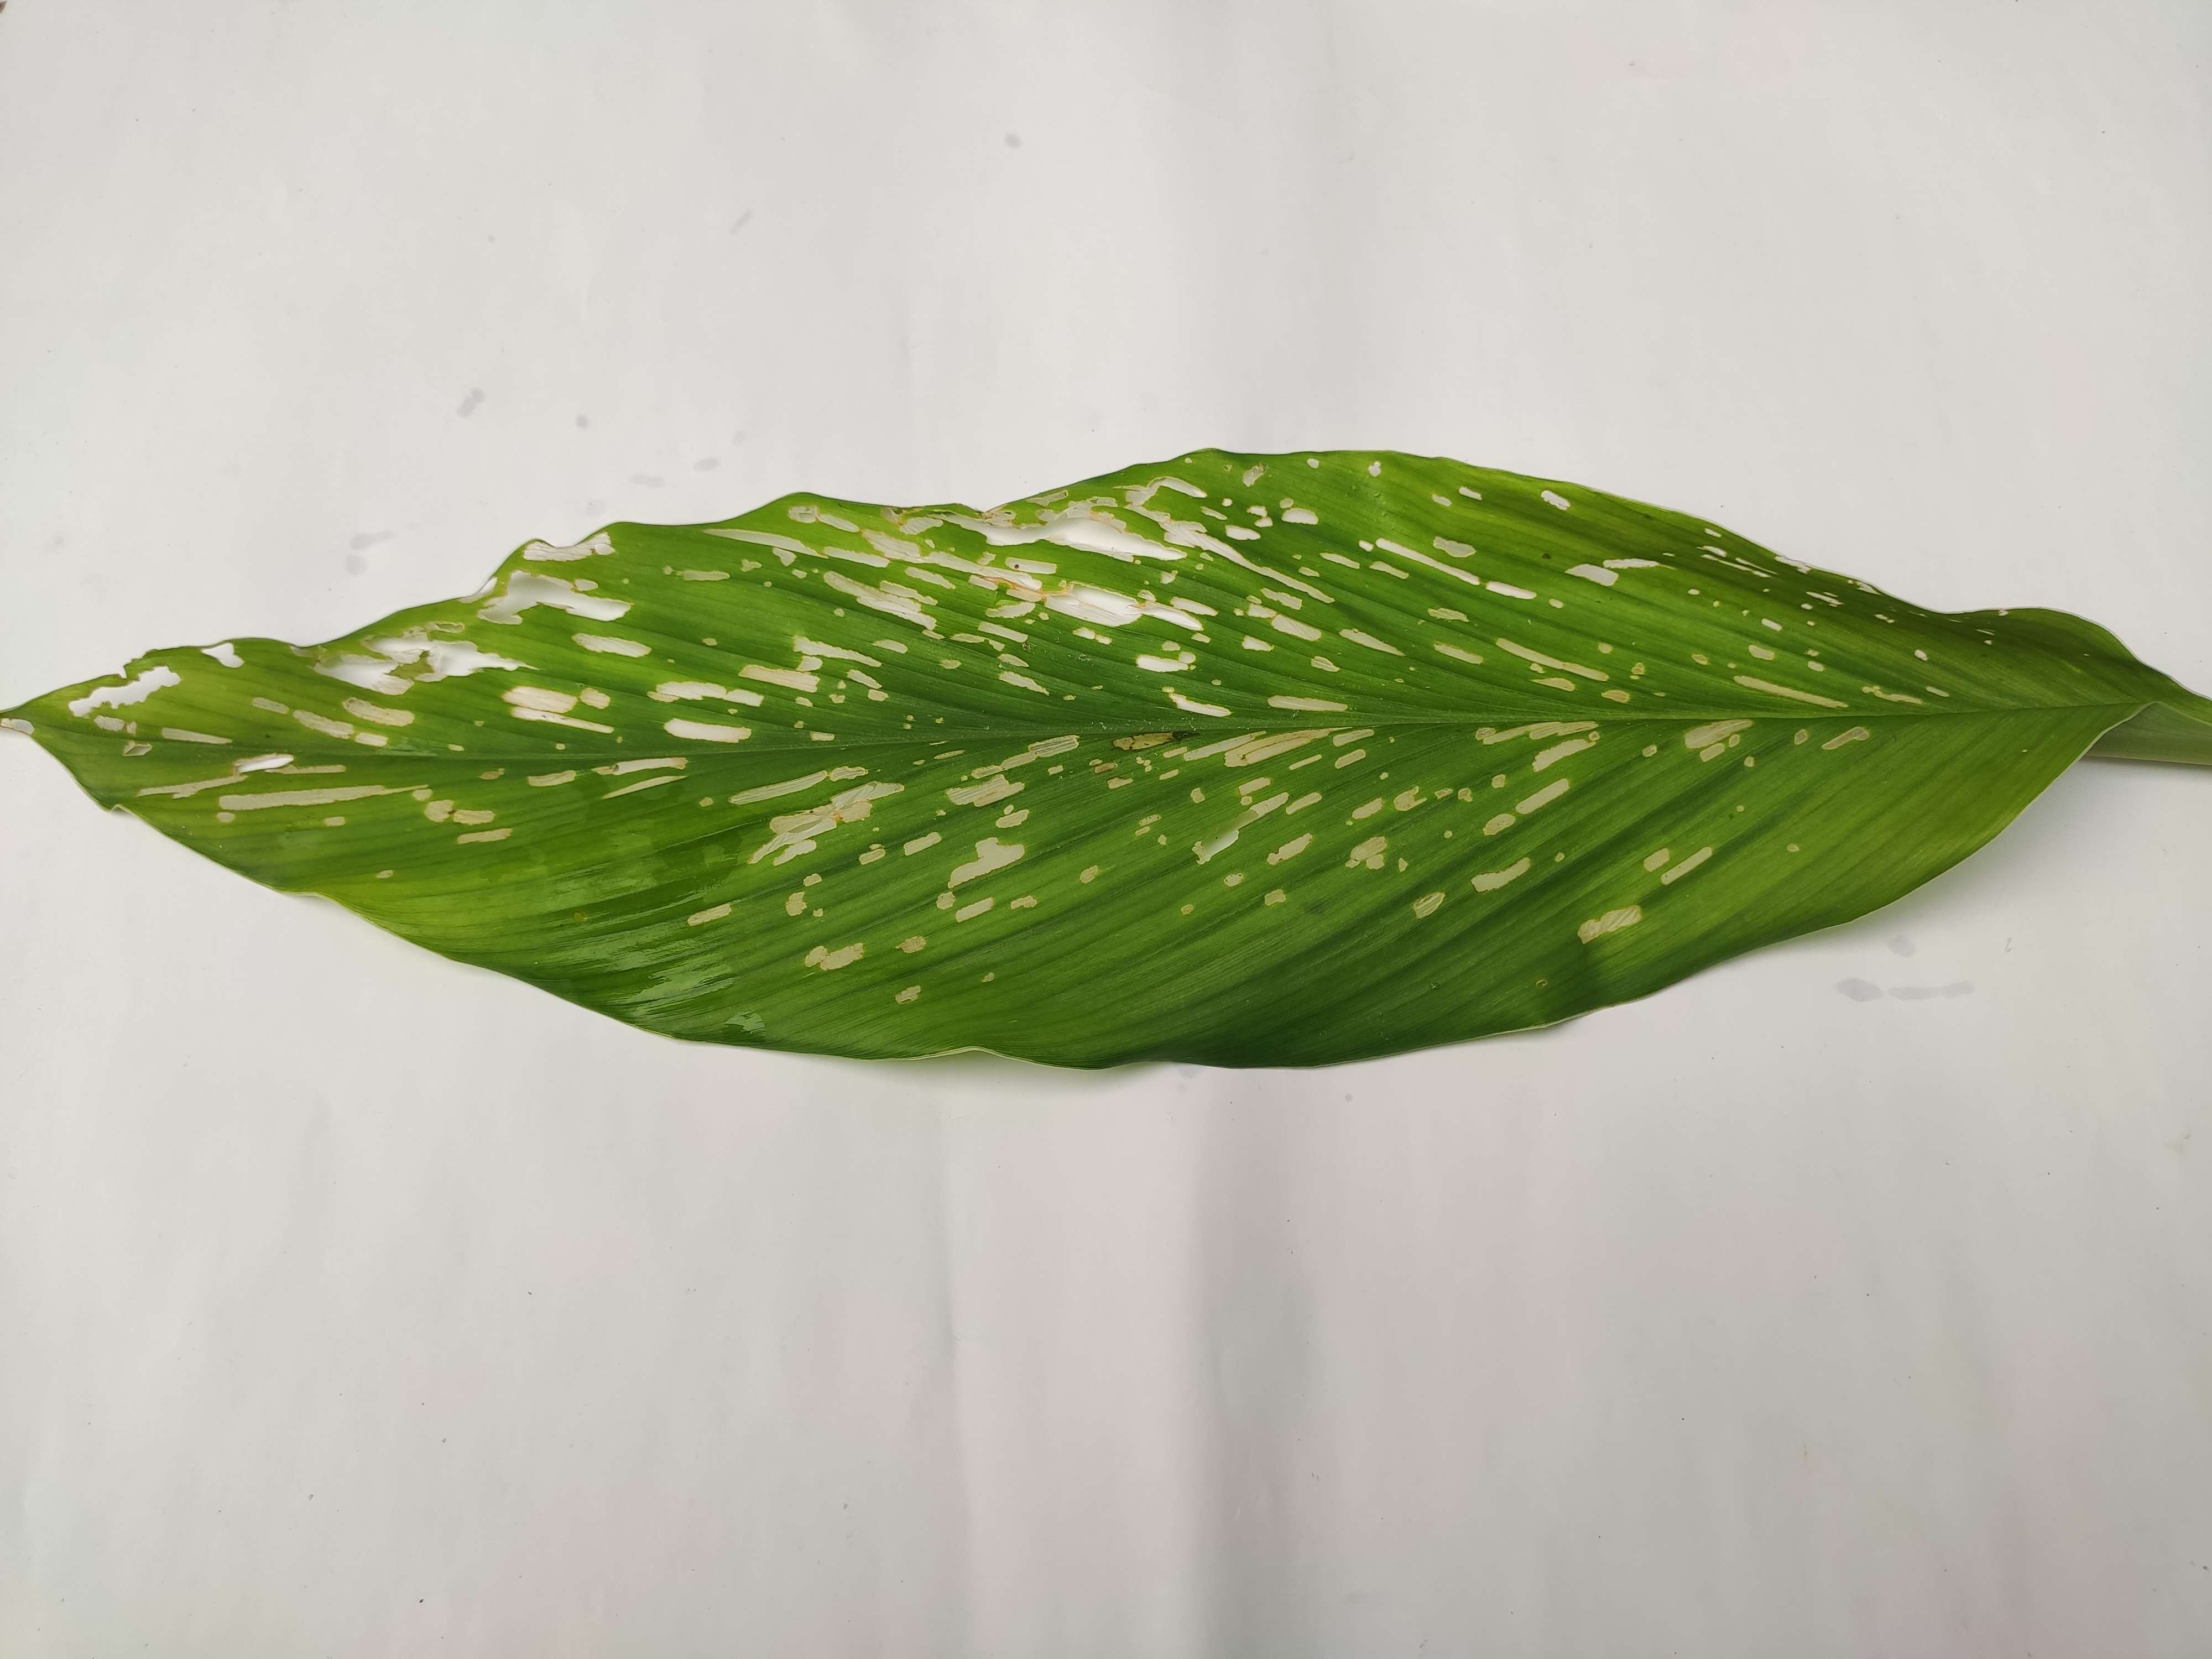
Label: Aphids_Disease